Black Lives Matter art in New York City

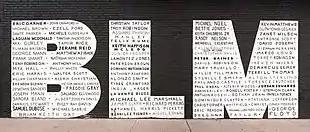
BLM mural in Greenpoint, Brooklyn

Many artworks related to the Black Lives Matter movement were created in New York City, during local protests over the murder of George Floyd and other Black Americans.